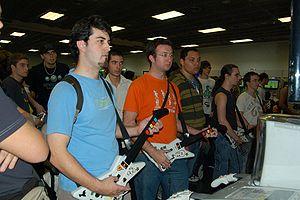
Personnes jouant à Guitar Hero III à Barcelone, Espagne.
Dark Room Sex Game est un jeu vidéo publié sur Internet en février 2008 pour Windows et Mac OS. Il a été conçu et développé par une équipe de sept étudiants de diverses nationalités. Il s’agit d’un jeu de rythme orienté vers le party game. Sous-titré « Je peux te toucher la Wiimote ? », il est présenté comme « un jeu de sexe sans graphismes ».